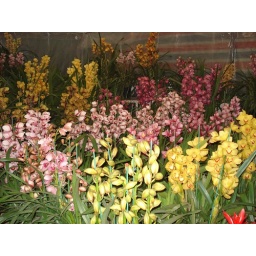
flowers market in Chengdu